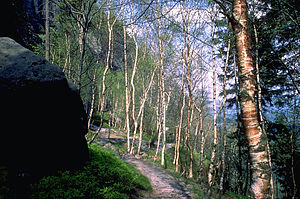
Nationalpark Sächsische Schweiz
Birkeskov i Sachsiske Schweiz
Nationalpark Sächsische Schweiz er en tysk nationalpark i Elbens Sandstensbjerge ved den tjekkiske grænse. Den ligger øst for Dresden, hvor floden Elben løber ind i delstaten Sachsen. Nationalparken er omkring 93,5 km² stor, og har eksisteret siden 12. September 1990. Den ligger i en større fredning på godt 400 km², som har status af landskabsbeskyttelsesområde. Tilsammen kaldes området for Det Sachsiske Schweiz.